GE Dash 8 Series

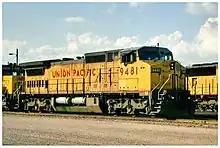
UP C41-8W, #9481.

A total of 53 examples of this model were built in 1993–1994, all of them for CSX numbered 9000-9052. This was the preproduction version of the Dash 9 series containing its innards but having an extended Dash 8 carbody (with the exception of the first three locomotives). They were all derated to 4000 hp.